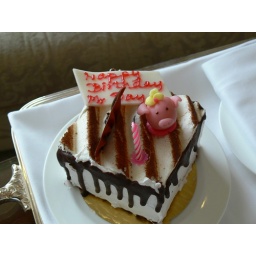
Dad's bday cake he got in china, note the pig, cos his birth-year was the year of the pig